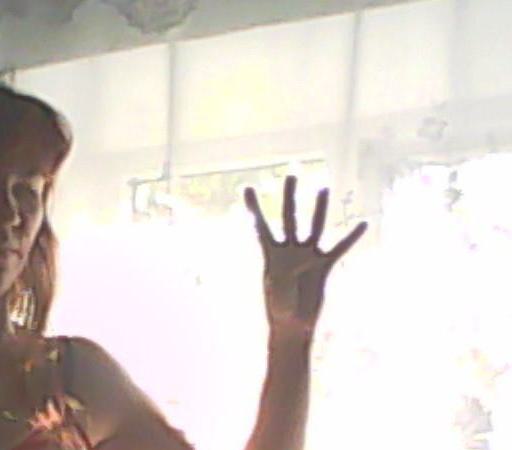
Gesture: four